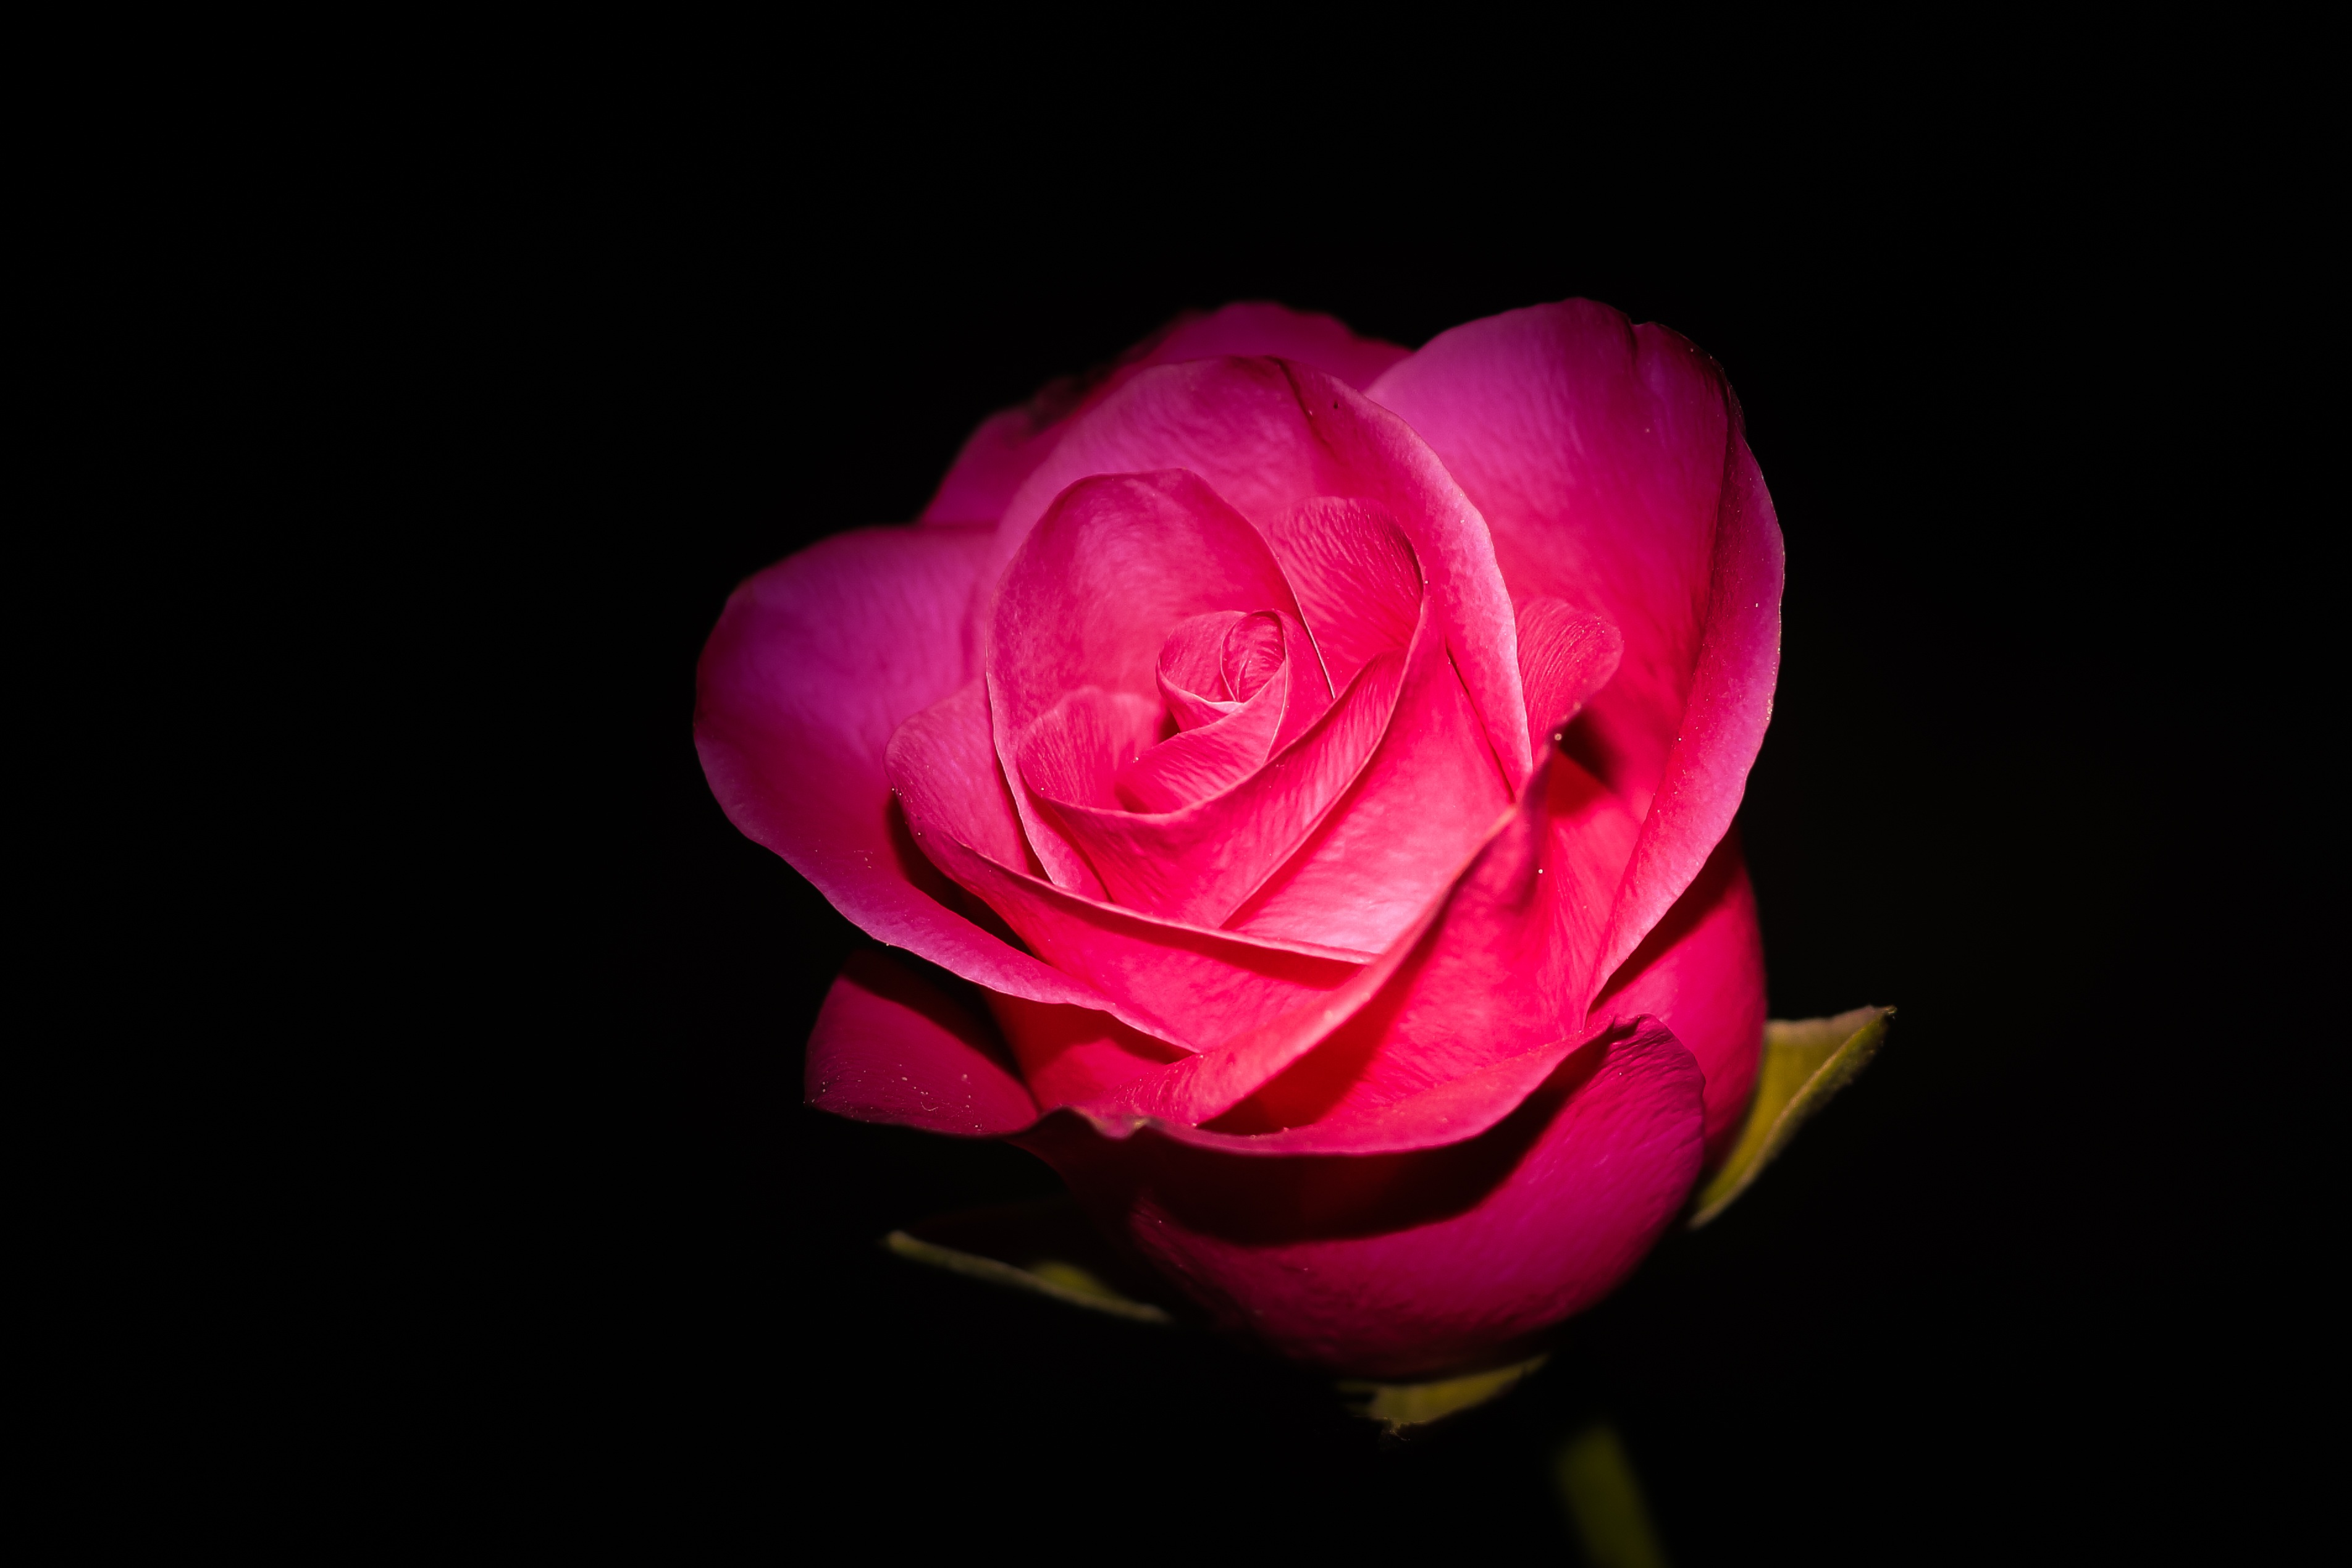
nature, plant, flower, purple, petal, rose, red, romantic, yellow, pink, close up, bouquet of flowers, macro photography, flowering plant, garden roses, rose family, flowers bouquet, roses background, land plant, rose order